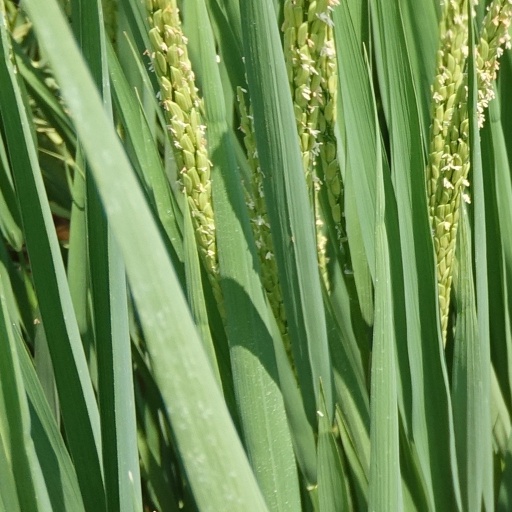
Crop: rice